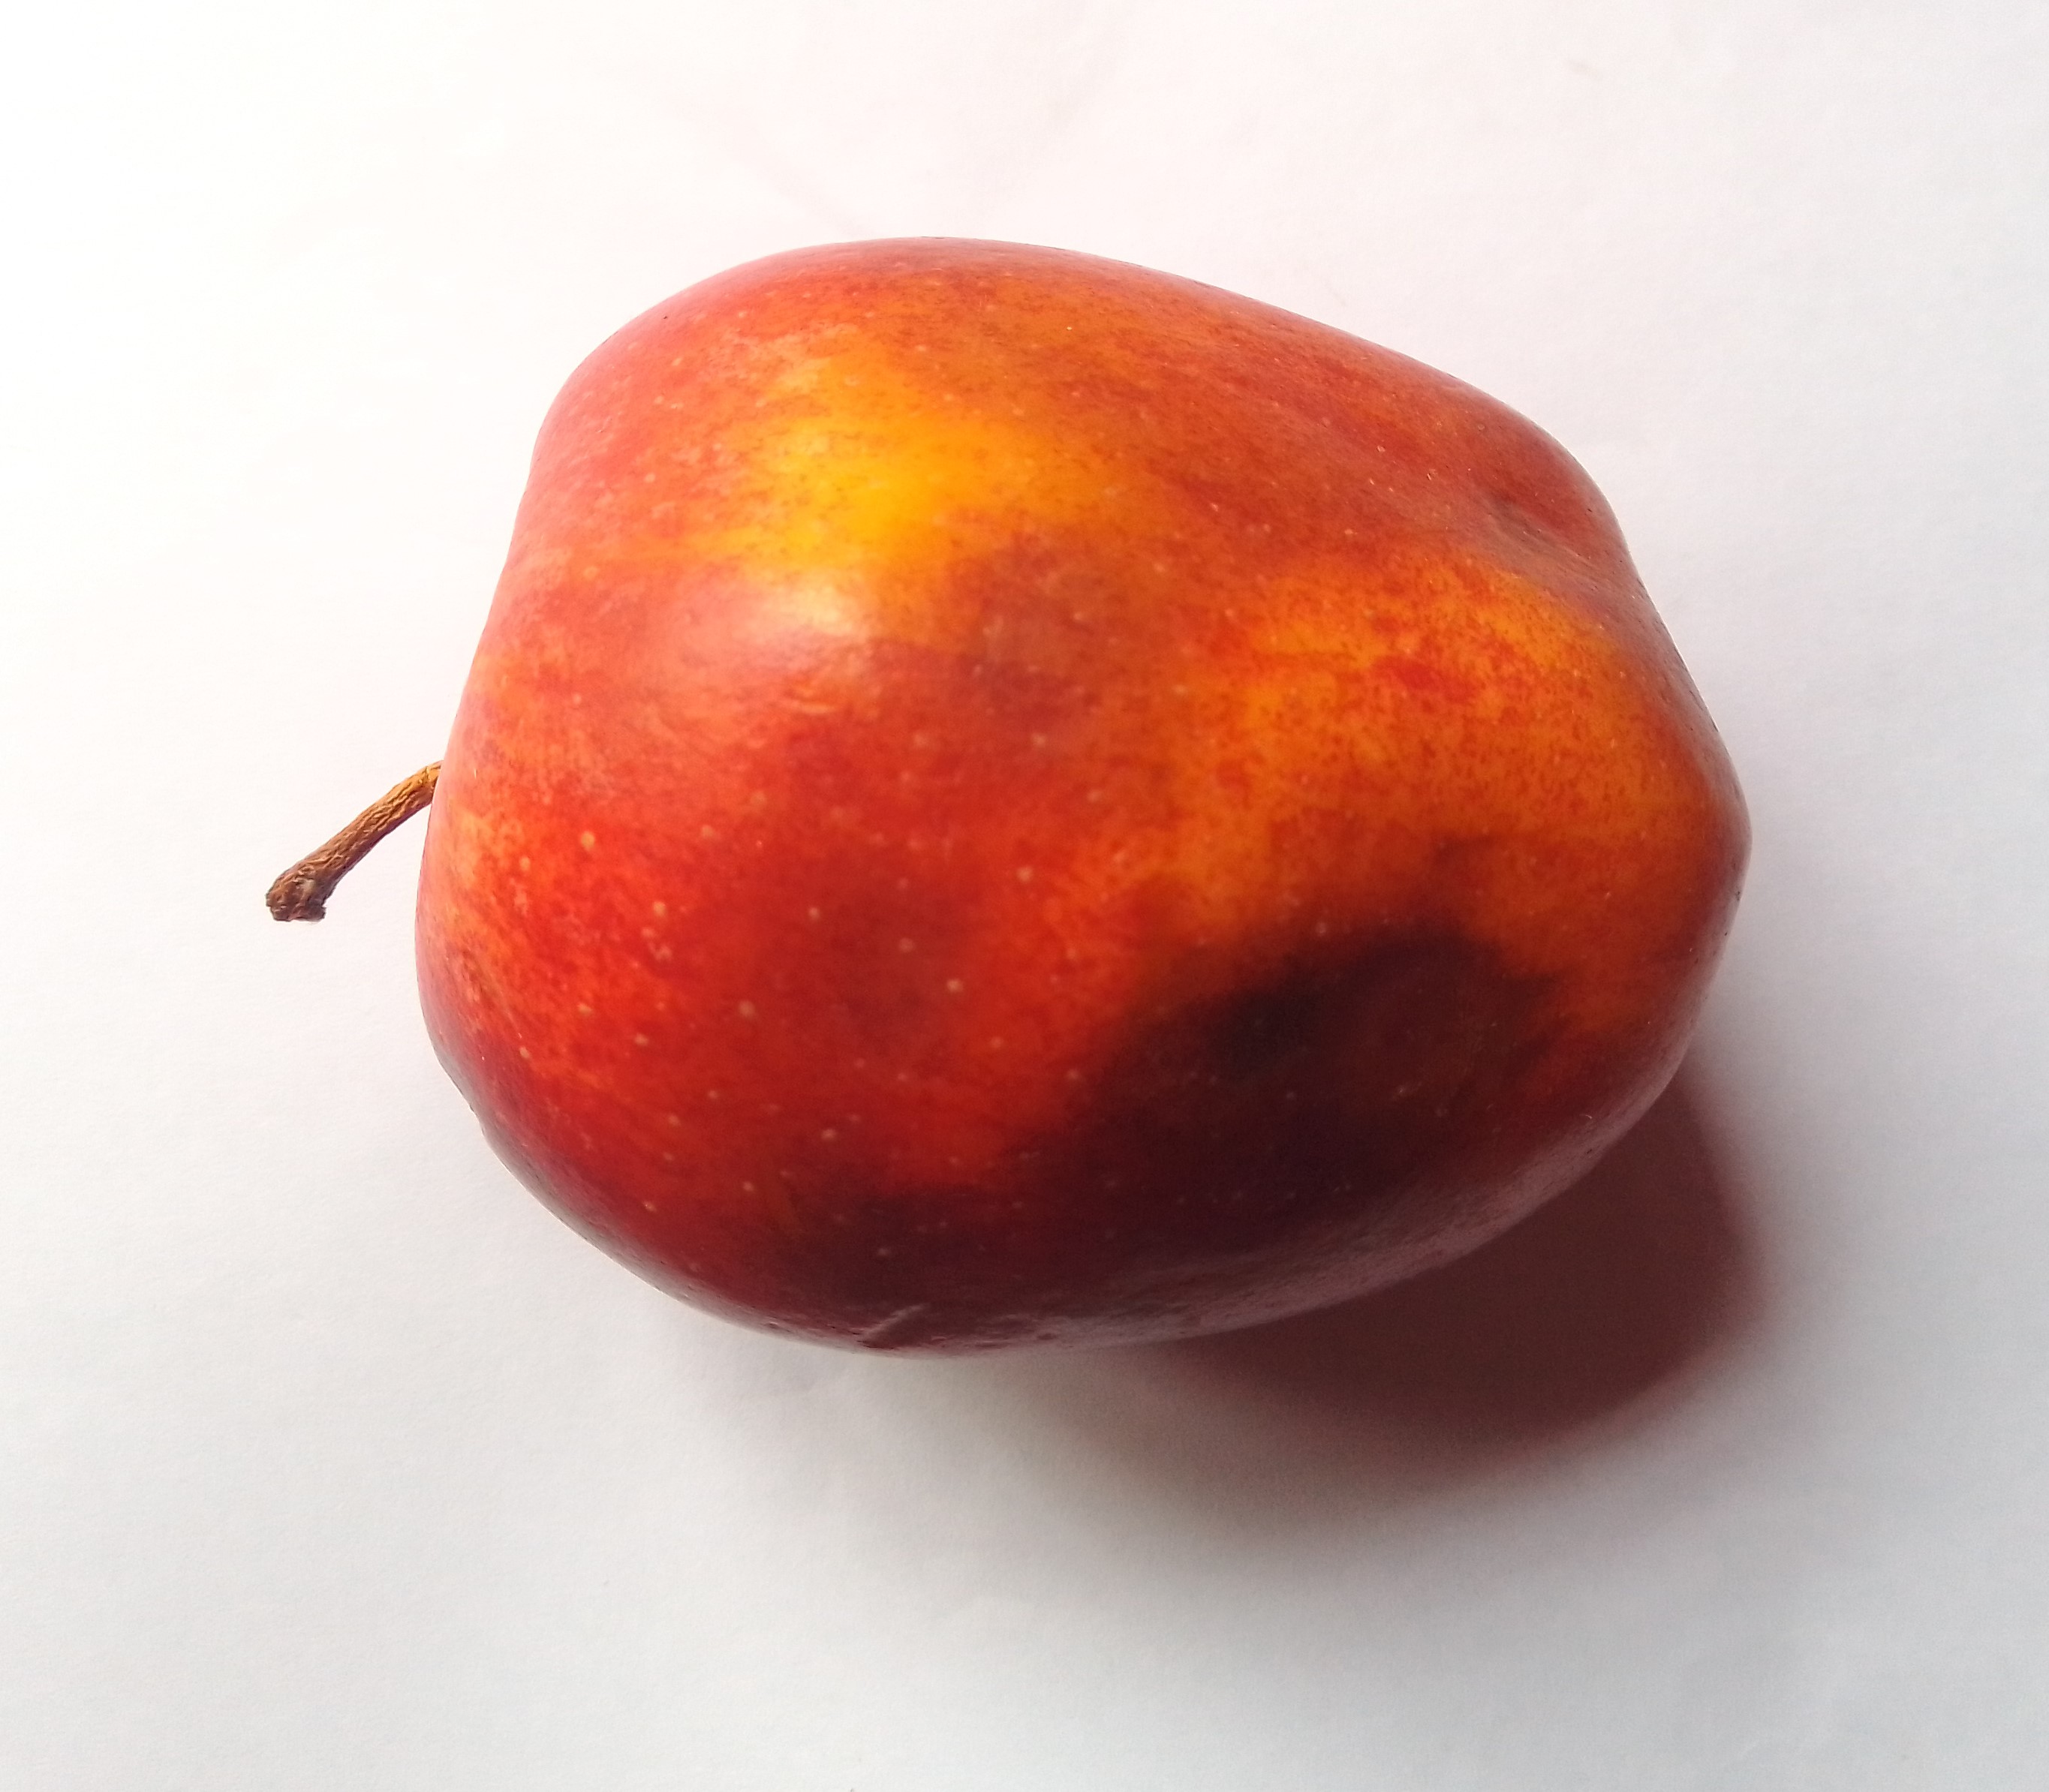
Fruit: apple
Condition: rotten